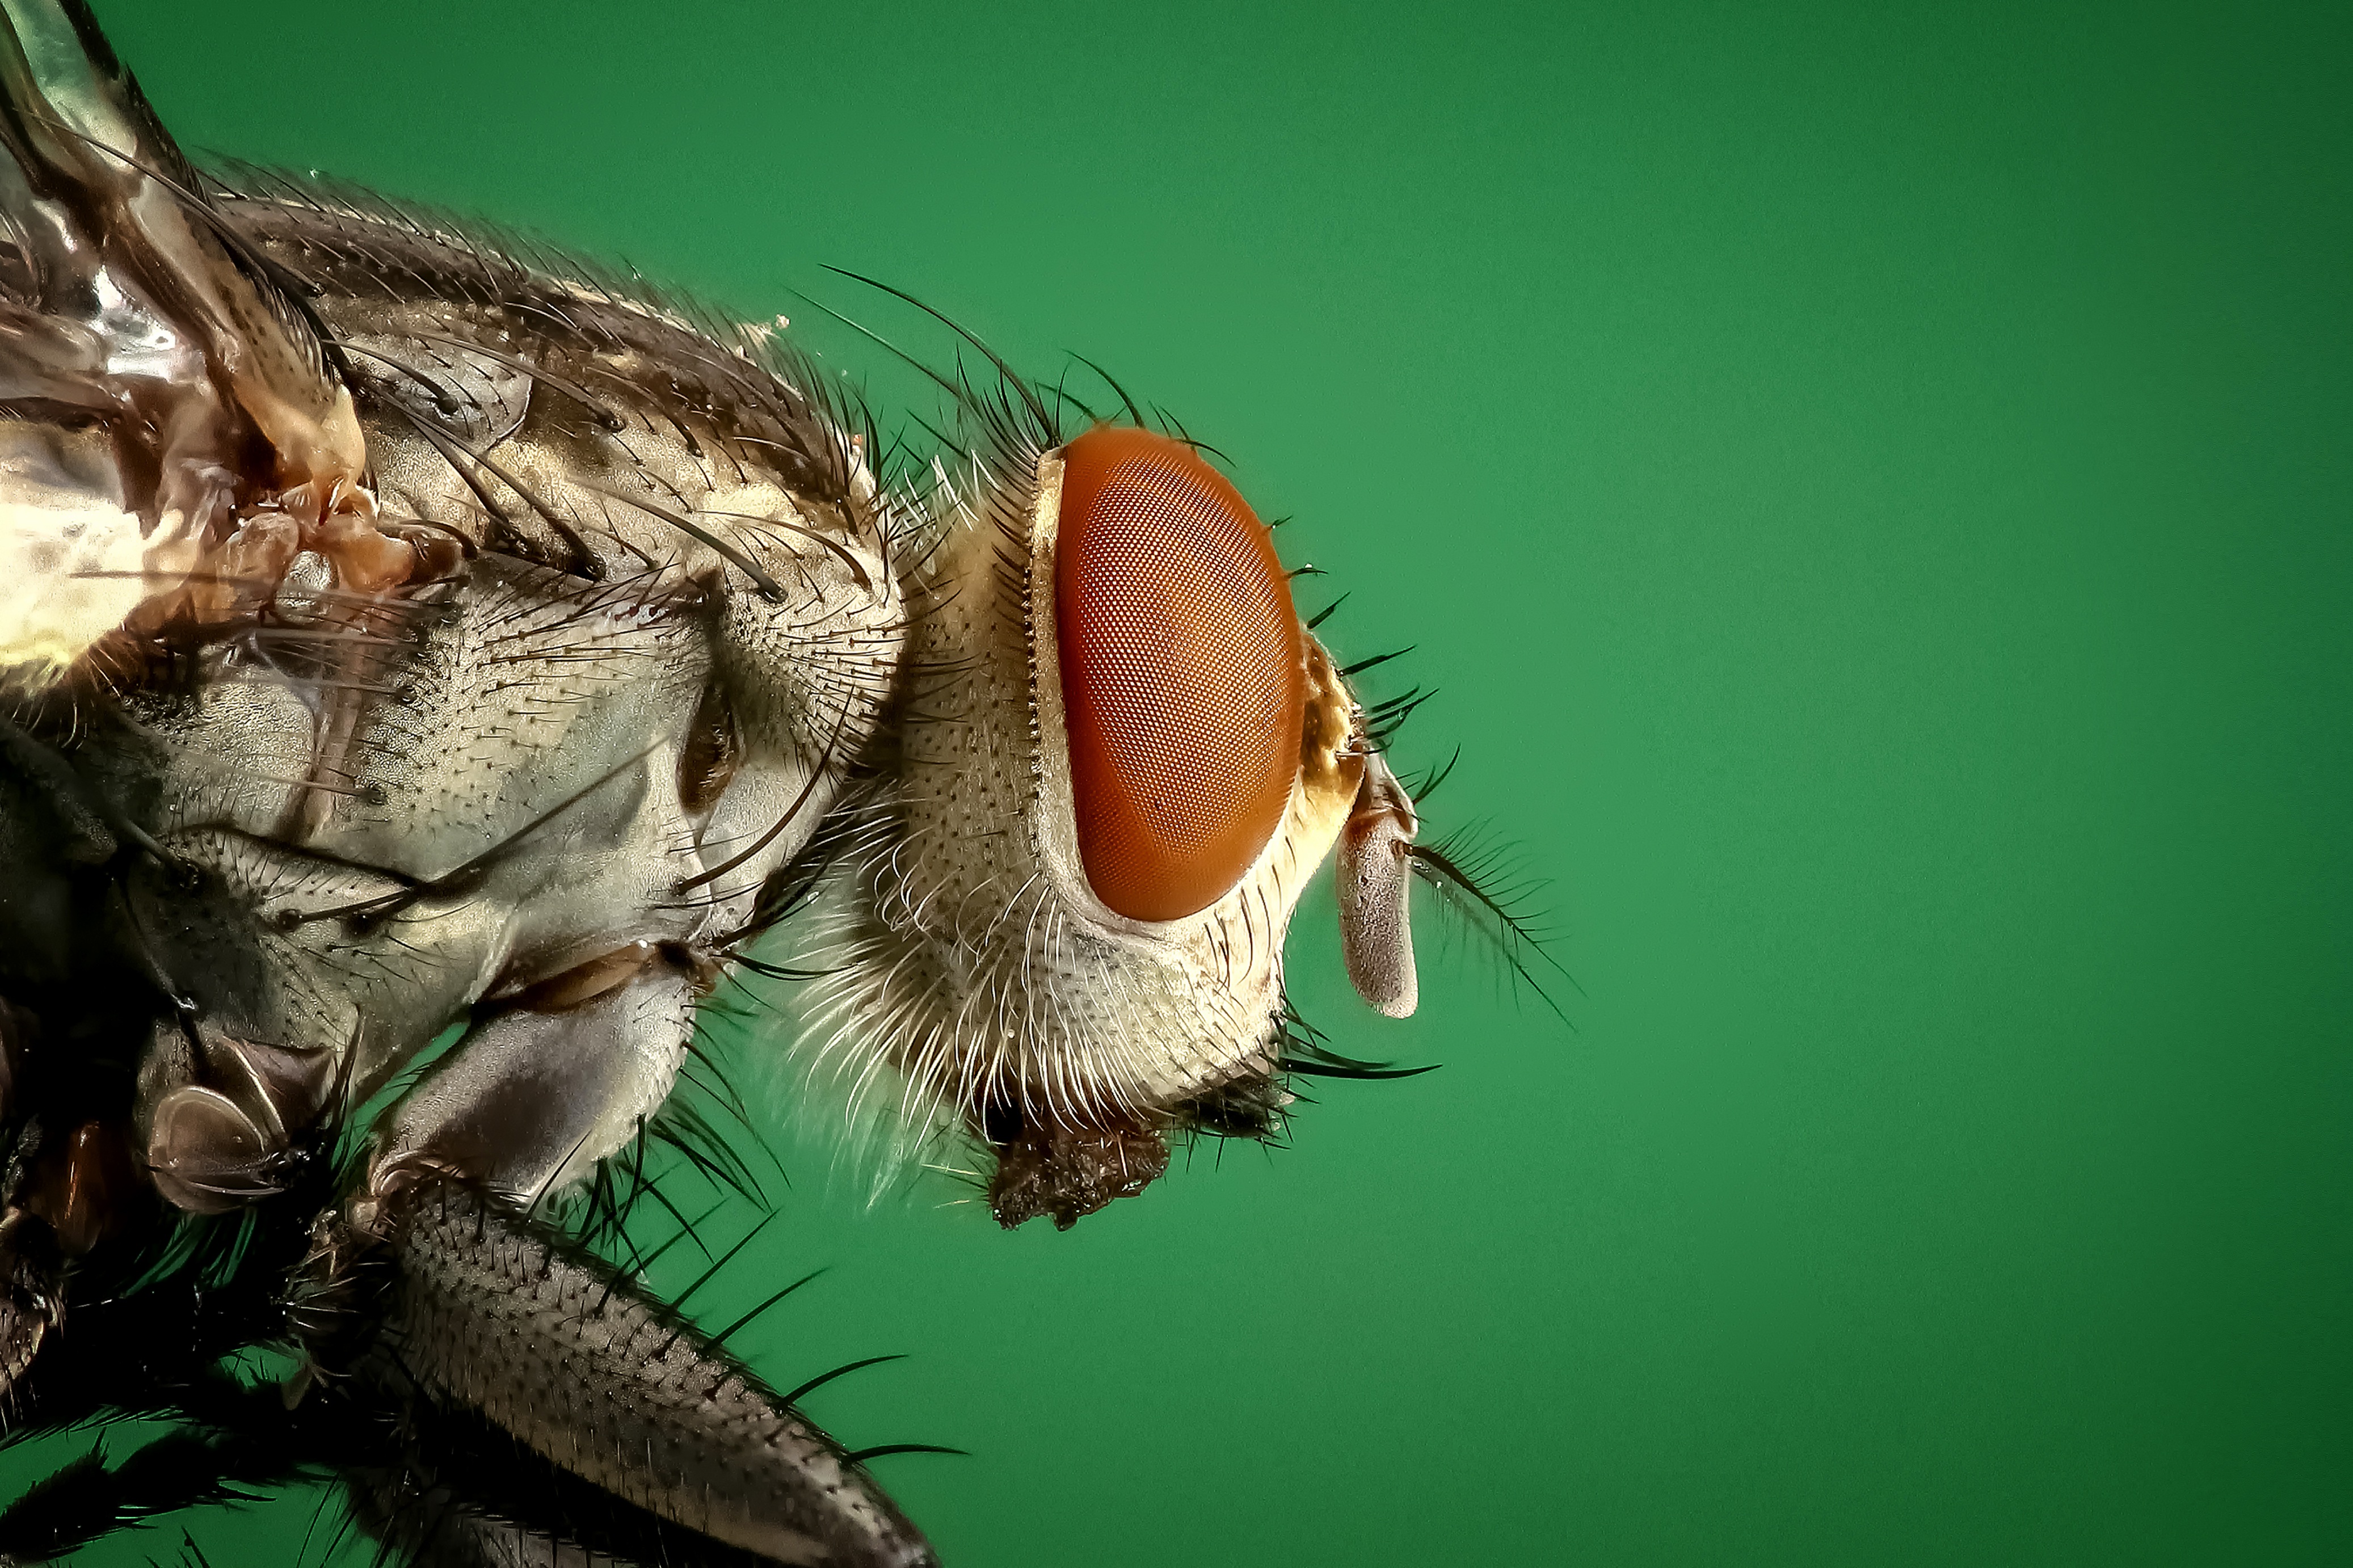
photography, flower, animal, fly, insect, macro, bug, close, fauna, invertebrate, close up, pest, housefly, macro photography, organism, arthropod, magnification, compoud eye